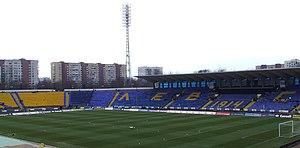
Le Profesionalen Fudbolen Klub Levski Sofia, plus couramment abrégé en Levski Sofia, est un club bulgare de football fondé en 1914 et basé à Sofia, la capitale du pays.
Le stade Georgi Asparoukhov est un stade de football situé dans la ville de Sofia en Bulgarie.